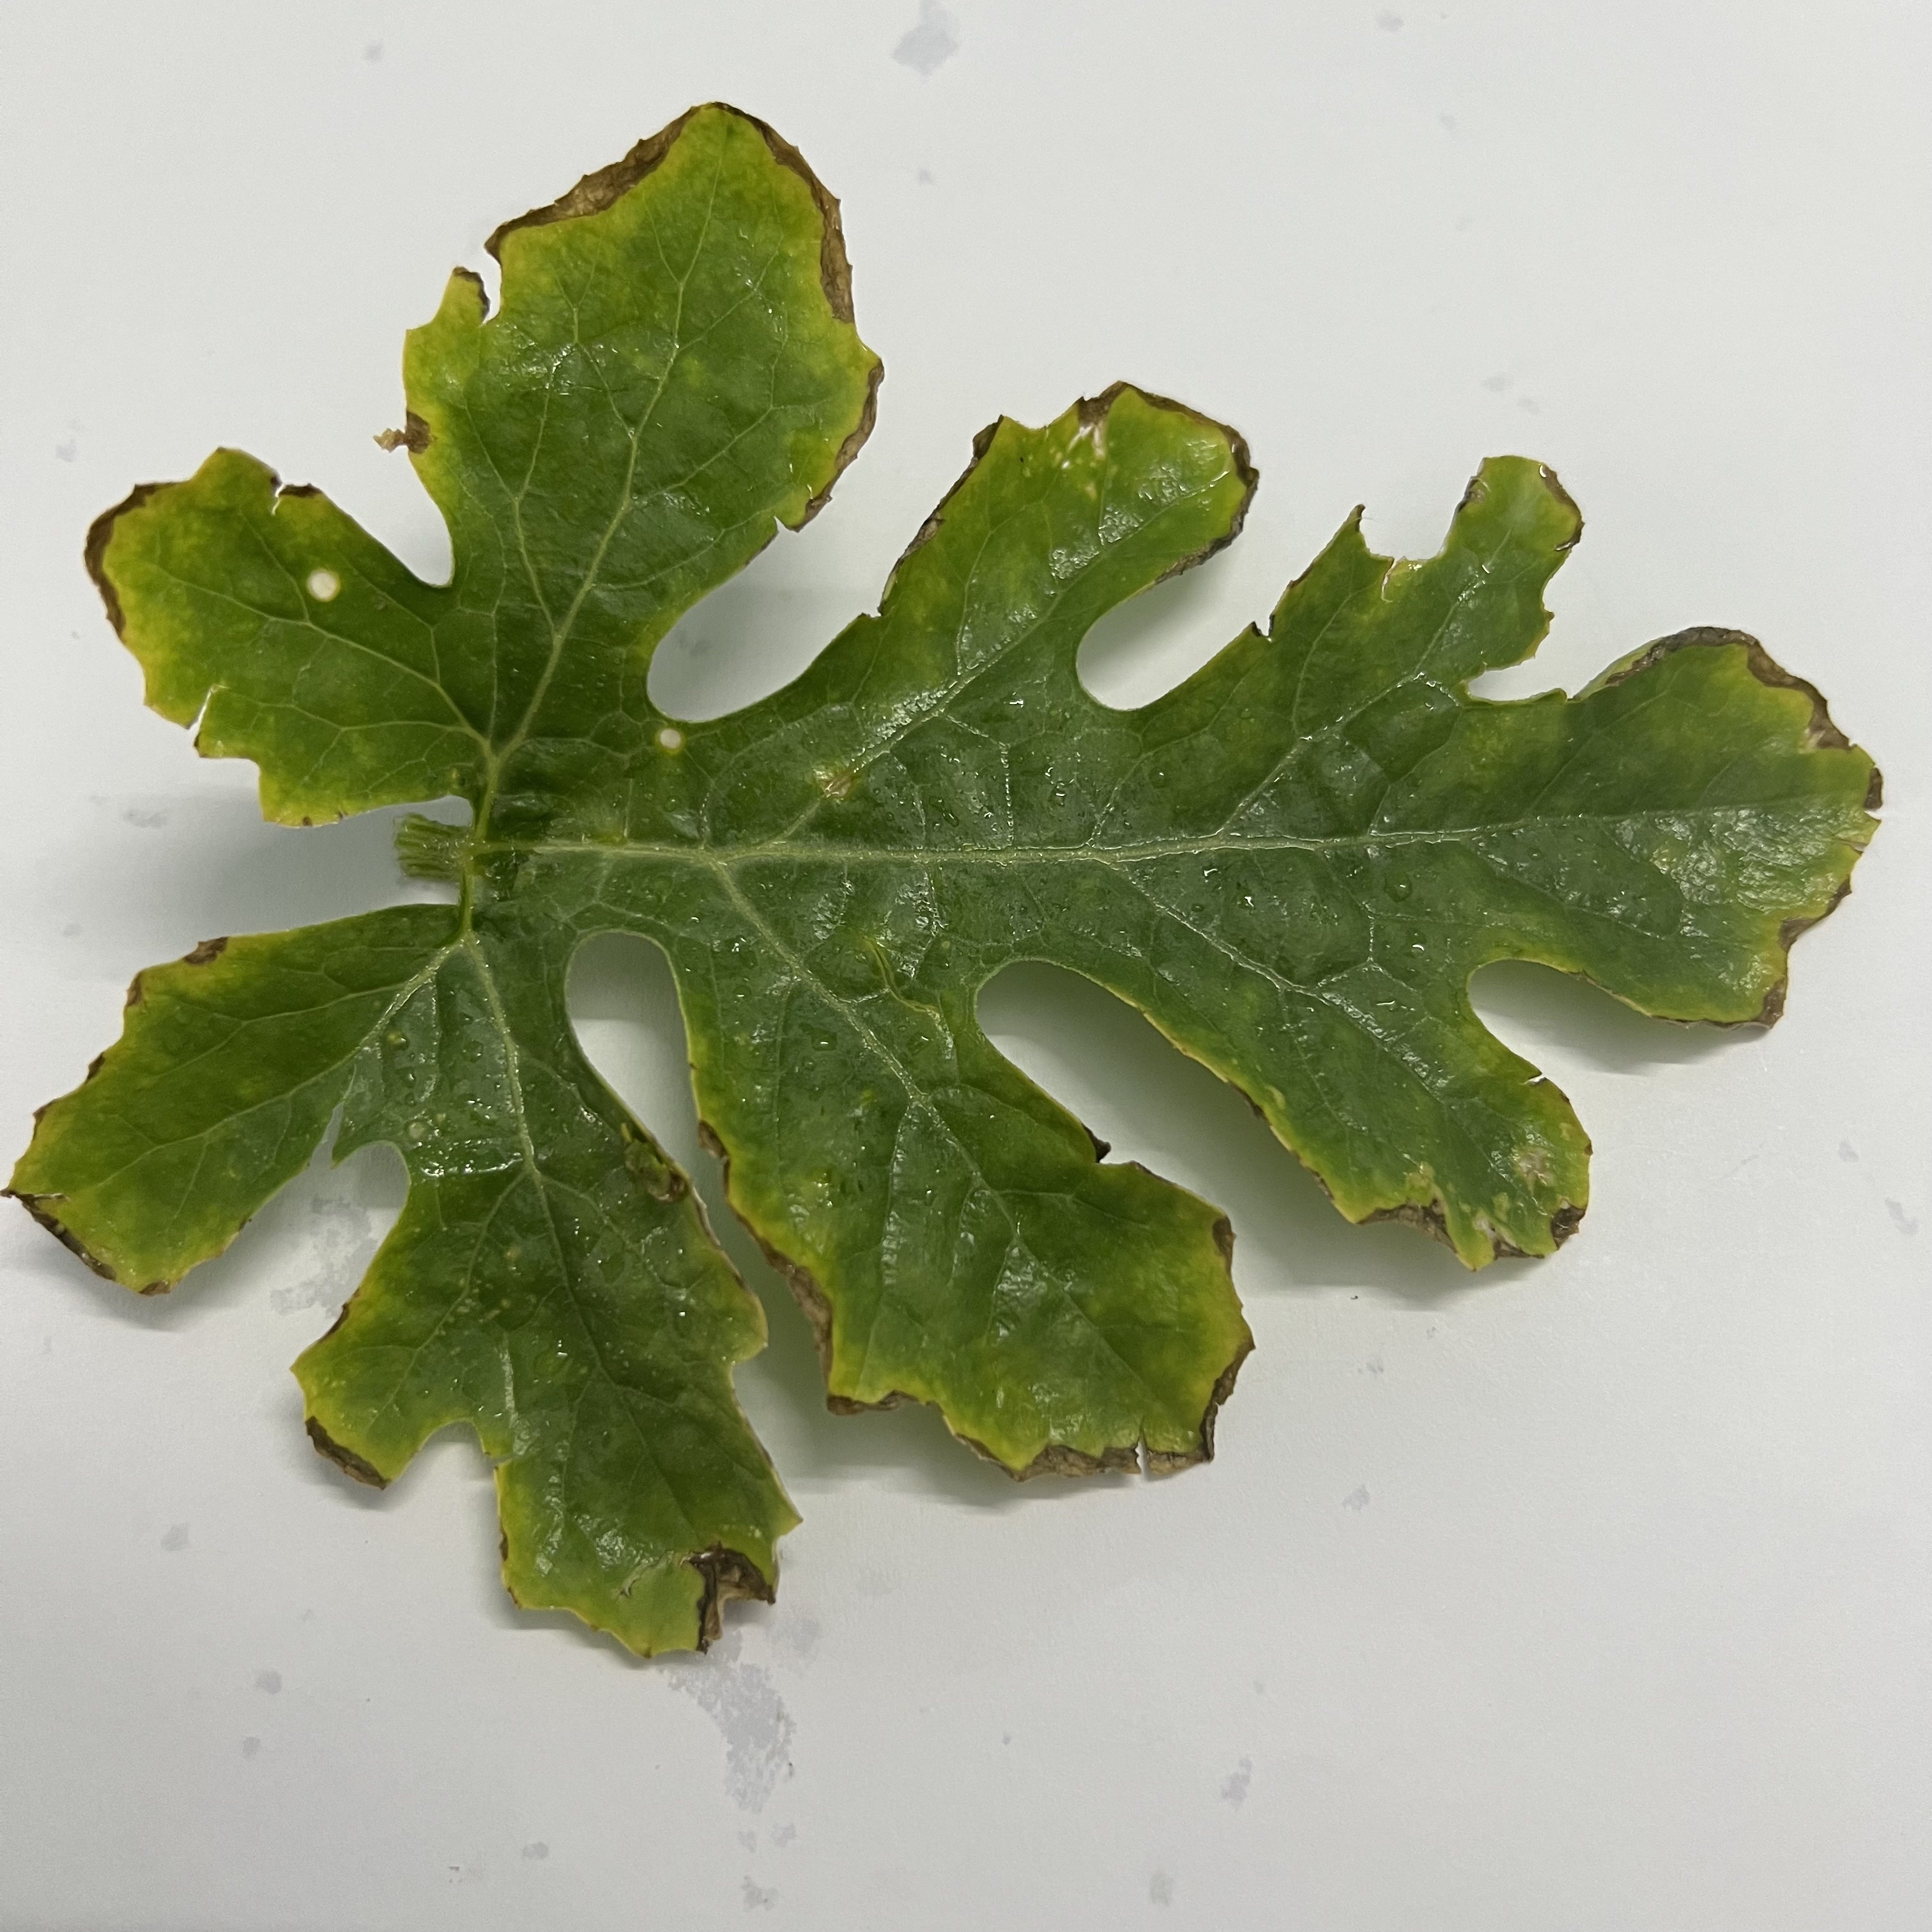
Label: Downy_Mildew